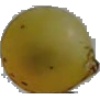
Label: white_grape